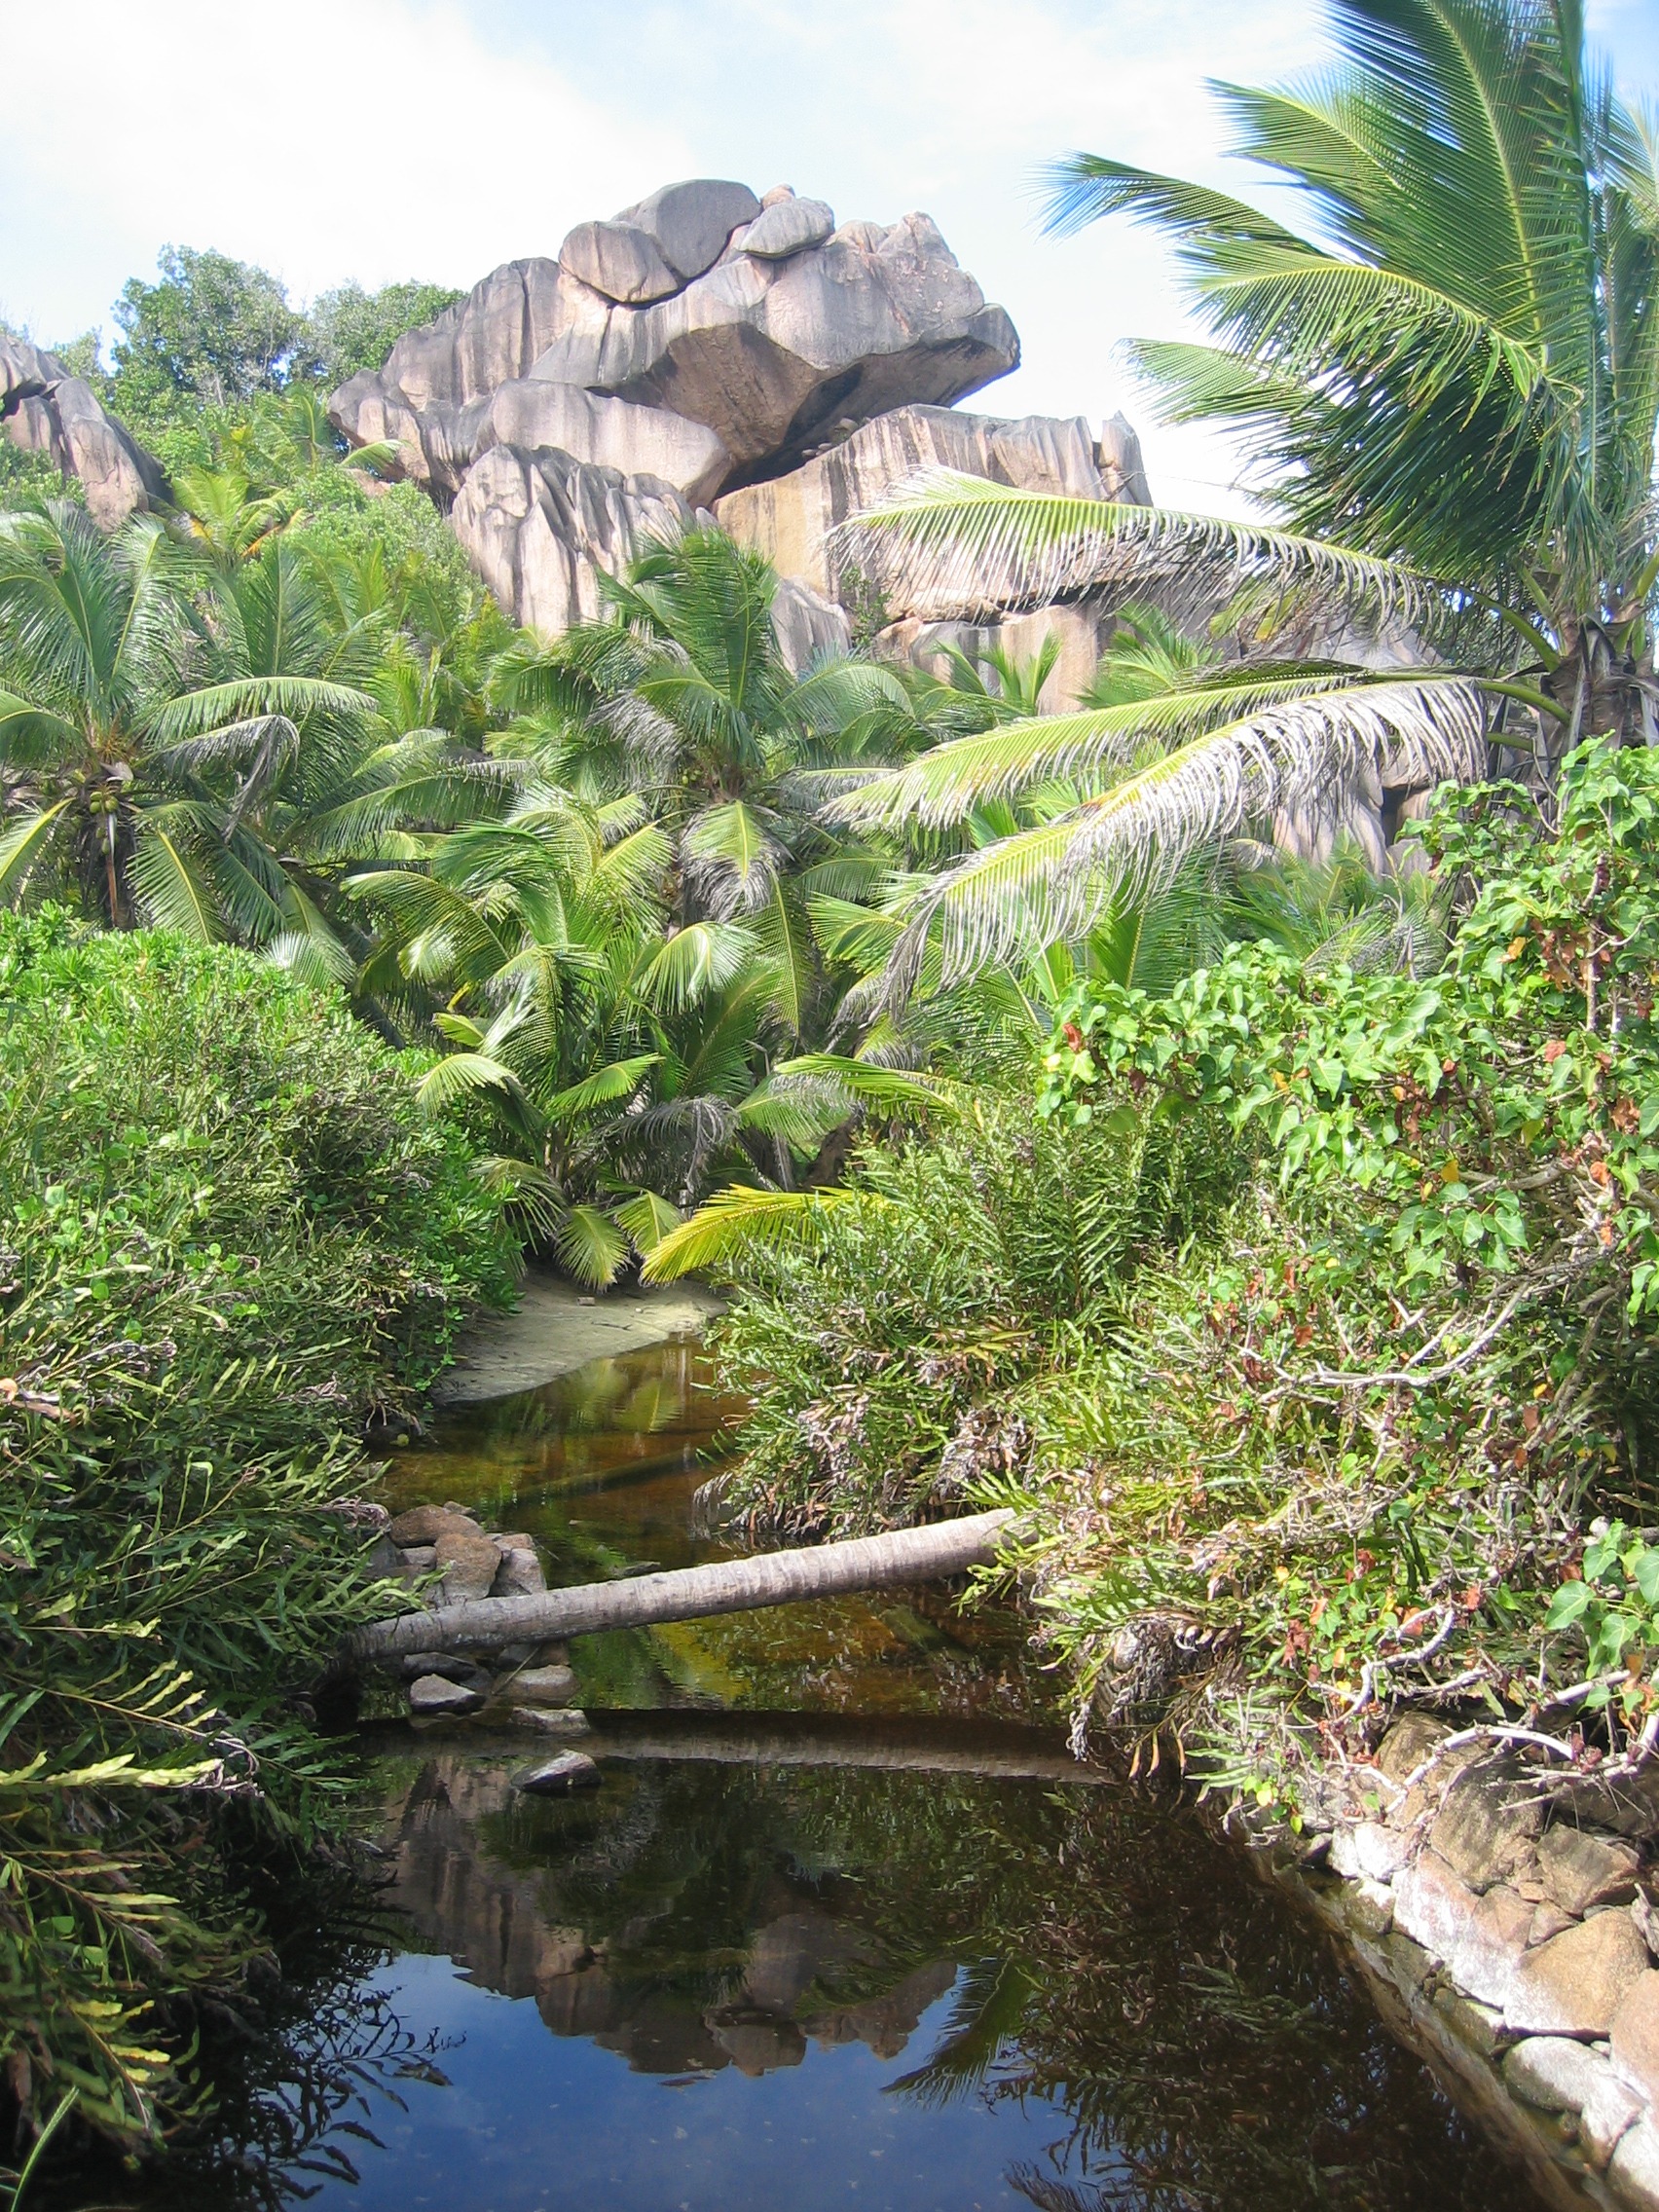
landscape, tree, rock, flower, cliff, stream, jungle, tropical, botany, garden, flora, vegetation, rainforest, channel, botanical garden, tropics, ecosystem, seychelles, arecales